Kazimierz Krasiński

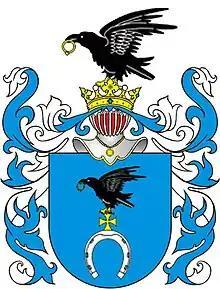
Ślepowron Coat of Arms

In the youth he stayed on the court of King Louis XV and then educated on the Military Cadet School of Stanisław Leszczyński in Lunéville.